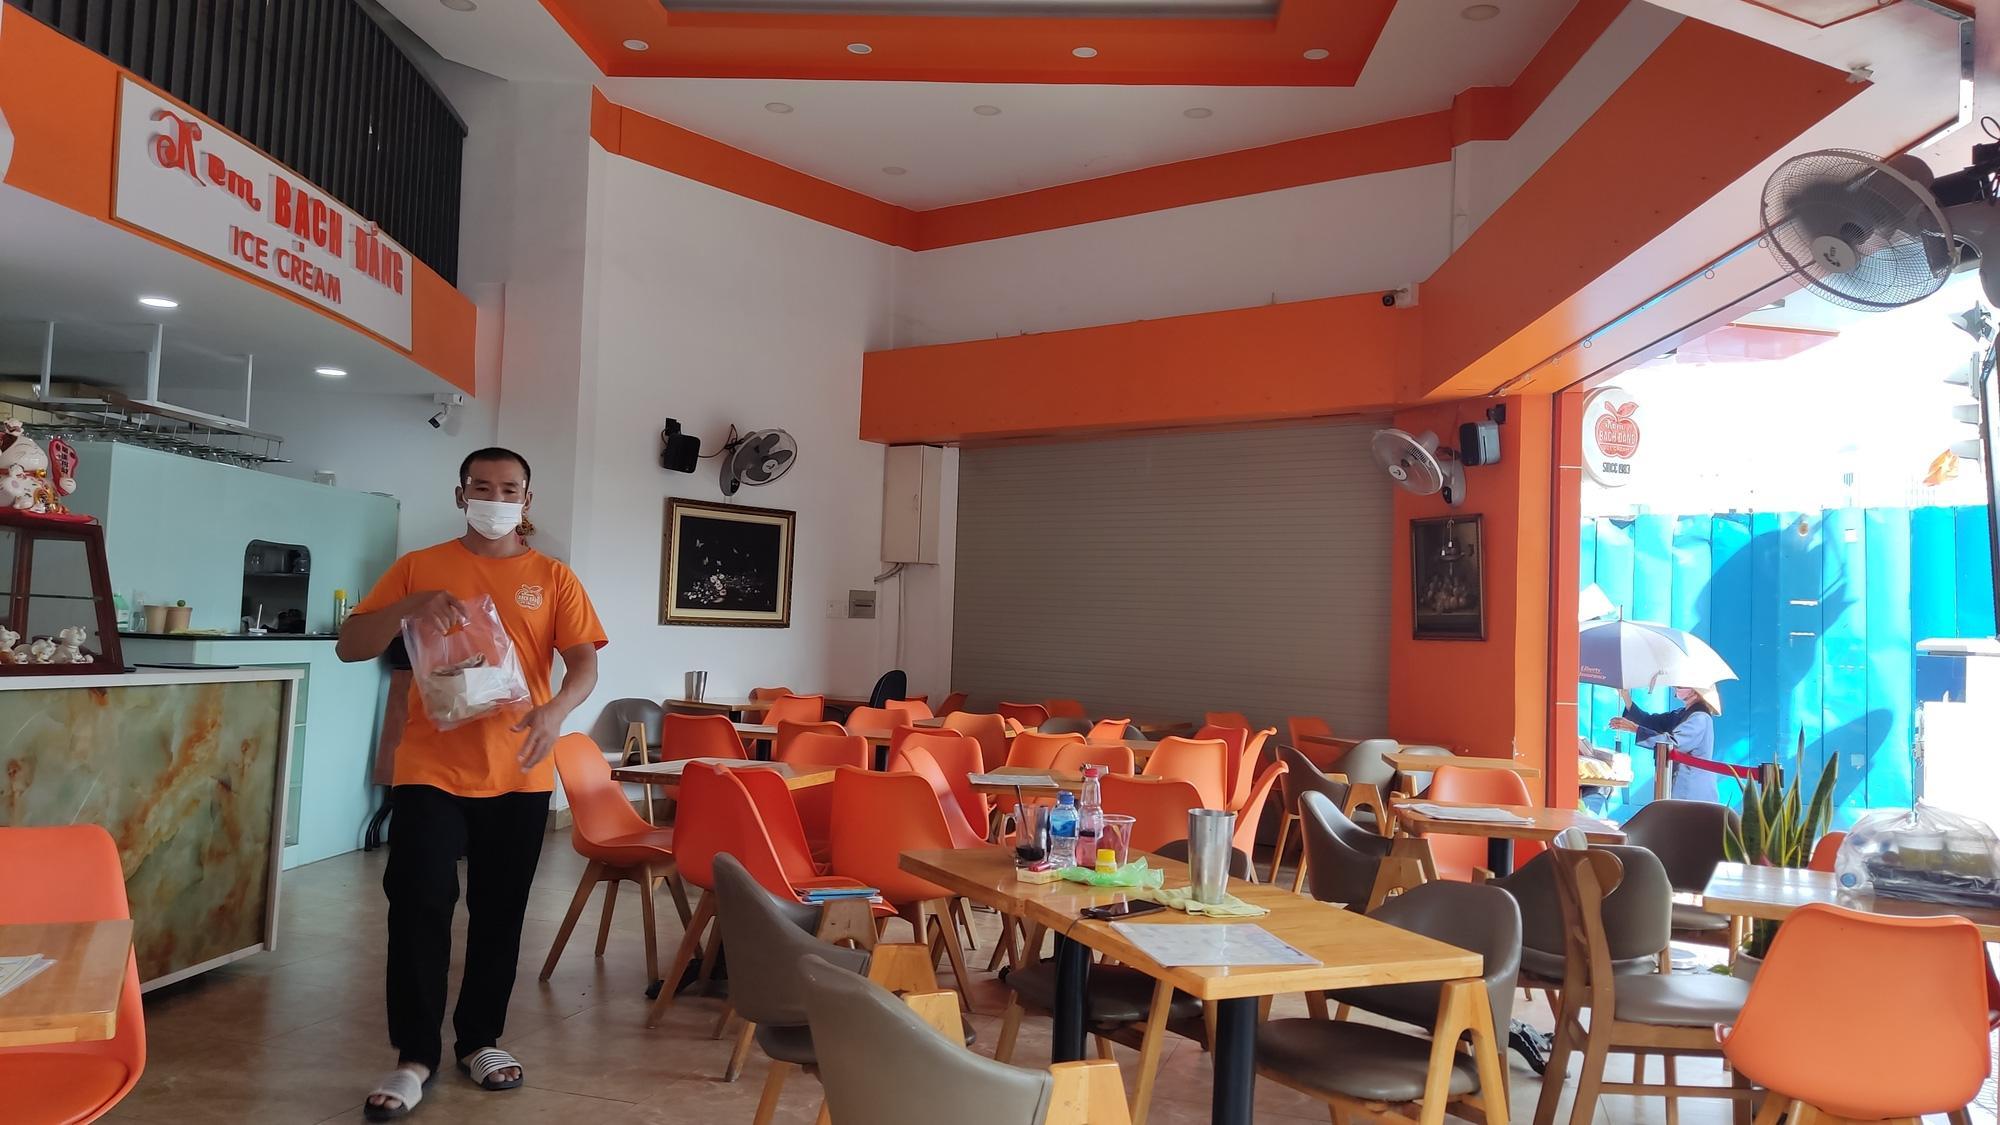
có một chiếc túi xuất hiện ở trên tay người đàn ông mặc áo cam